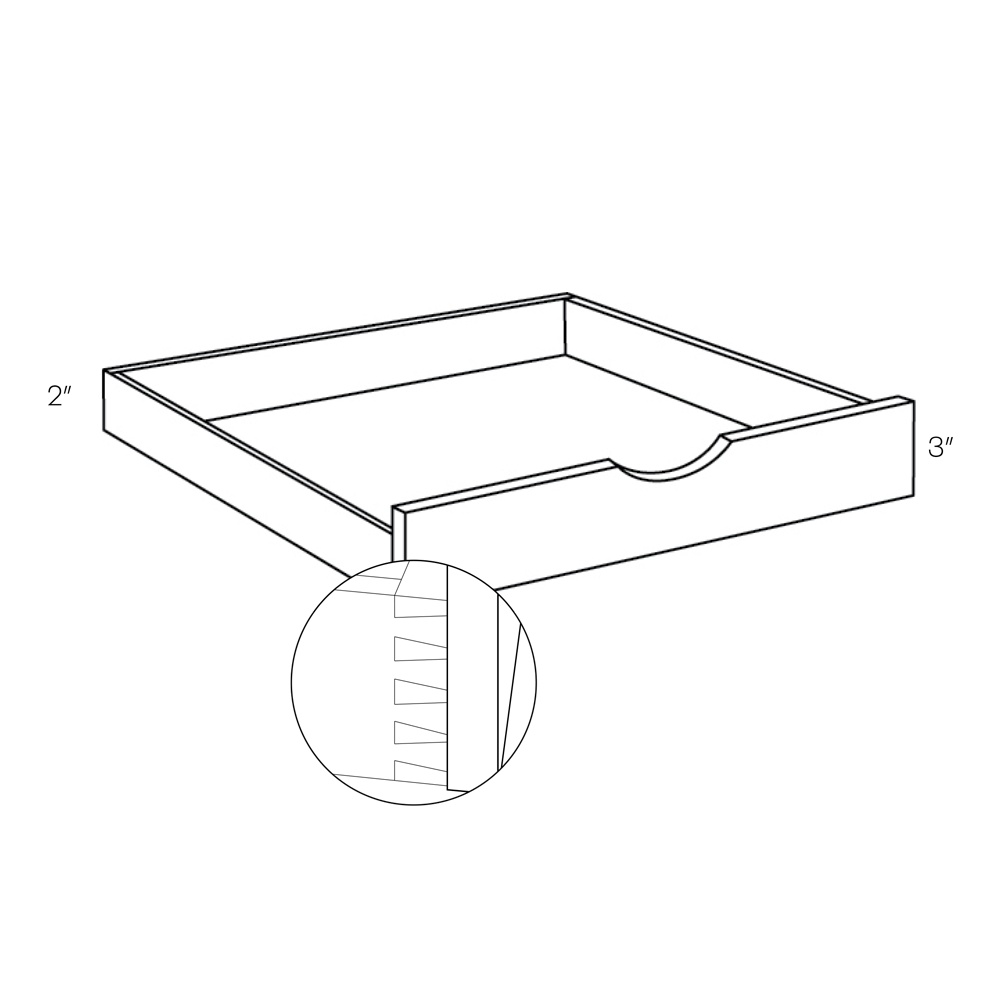
CNC Concord Elegant Smoky Grey 30" W Pull Out Shelf
Perfect for either traditional or contemporary décor, Elegant cabinets feature a wide shaker style and full overlay. In addition, the wide rails add a blend of strength and character, seasoned with a noticeable charm and elegance.
Brand: CNC
Category: Furniture > Cabinets & Storage > Kitchen Cabinets > Open Shelves